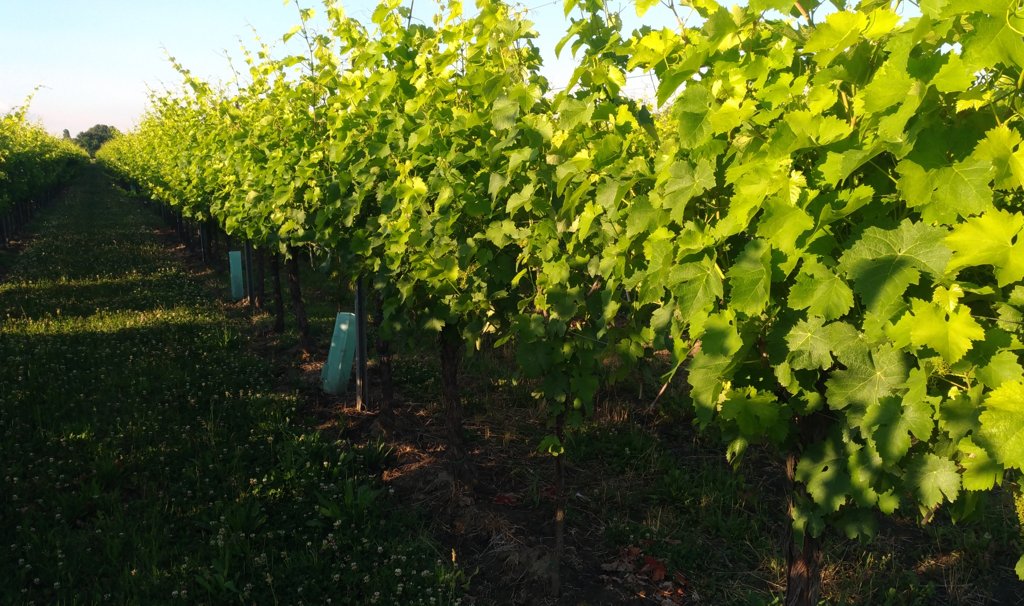
Berries visible: 0
Grape clusters: 0